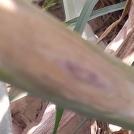
Crop: Onion
Condition: alternaria-d